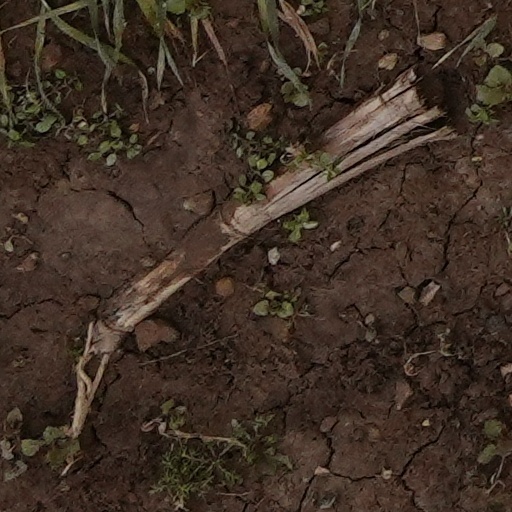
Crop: wheat